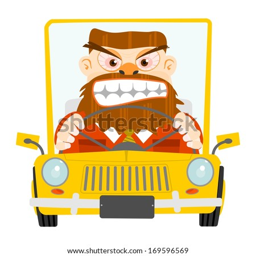
cartoon illustration with an angry driver in the car on the road .